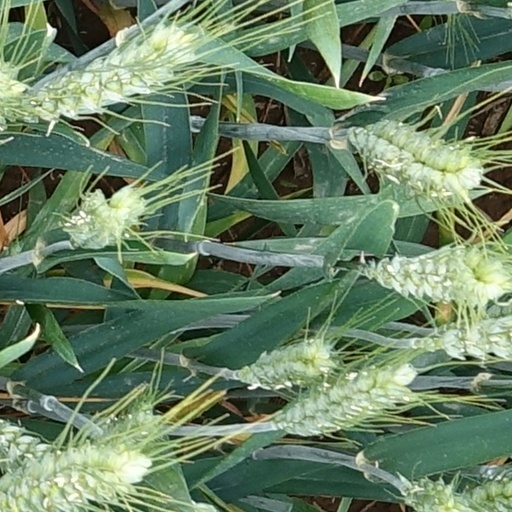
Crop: wheat